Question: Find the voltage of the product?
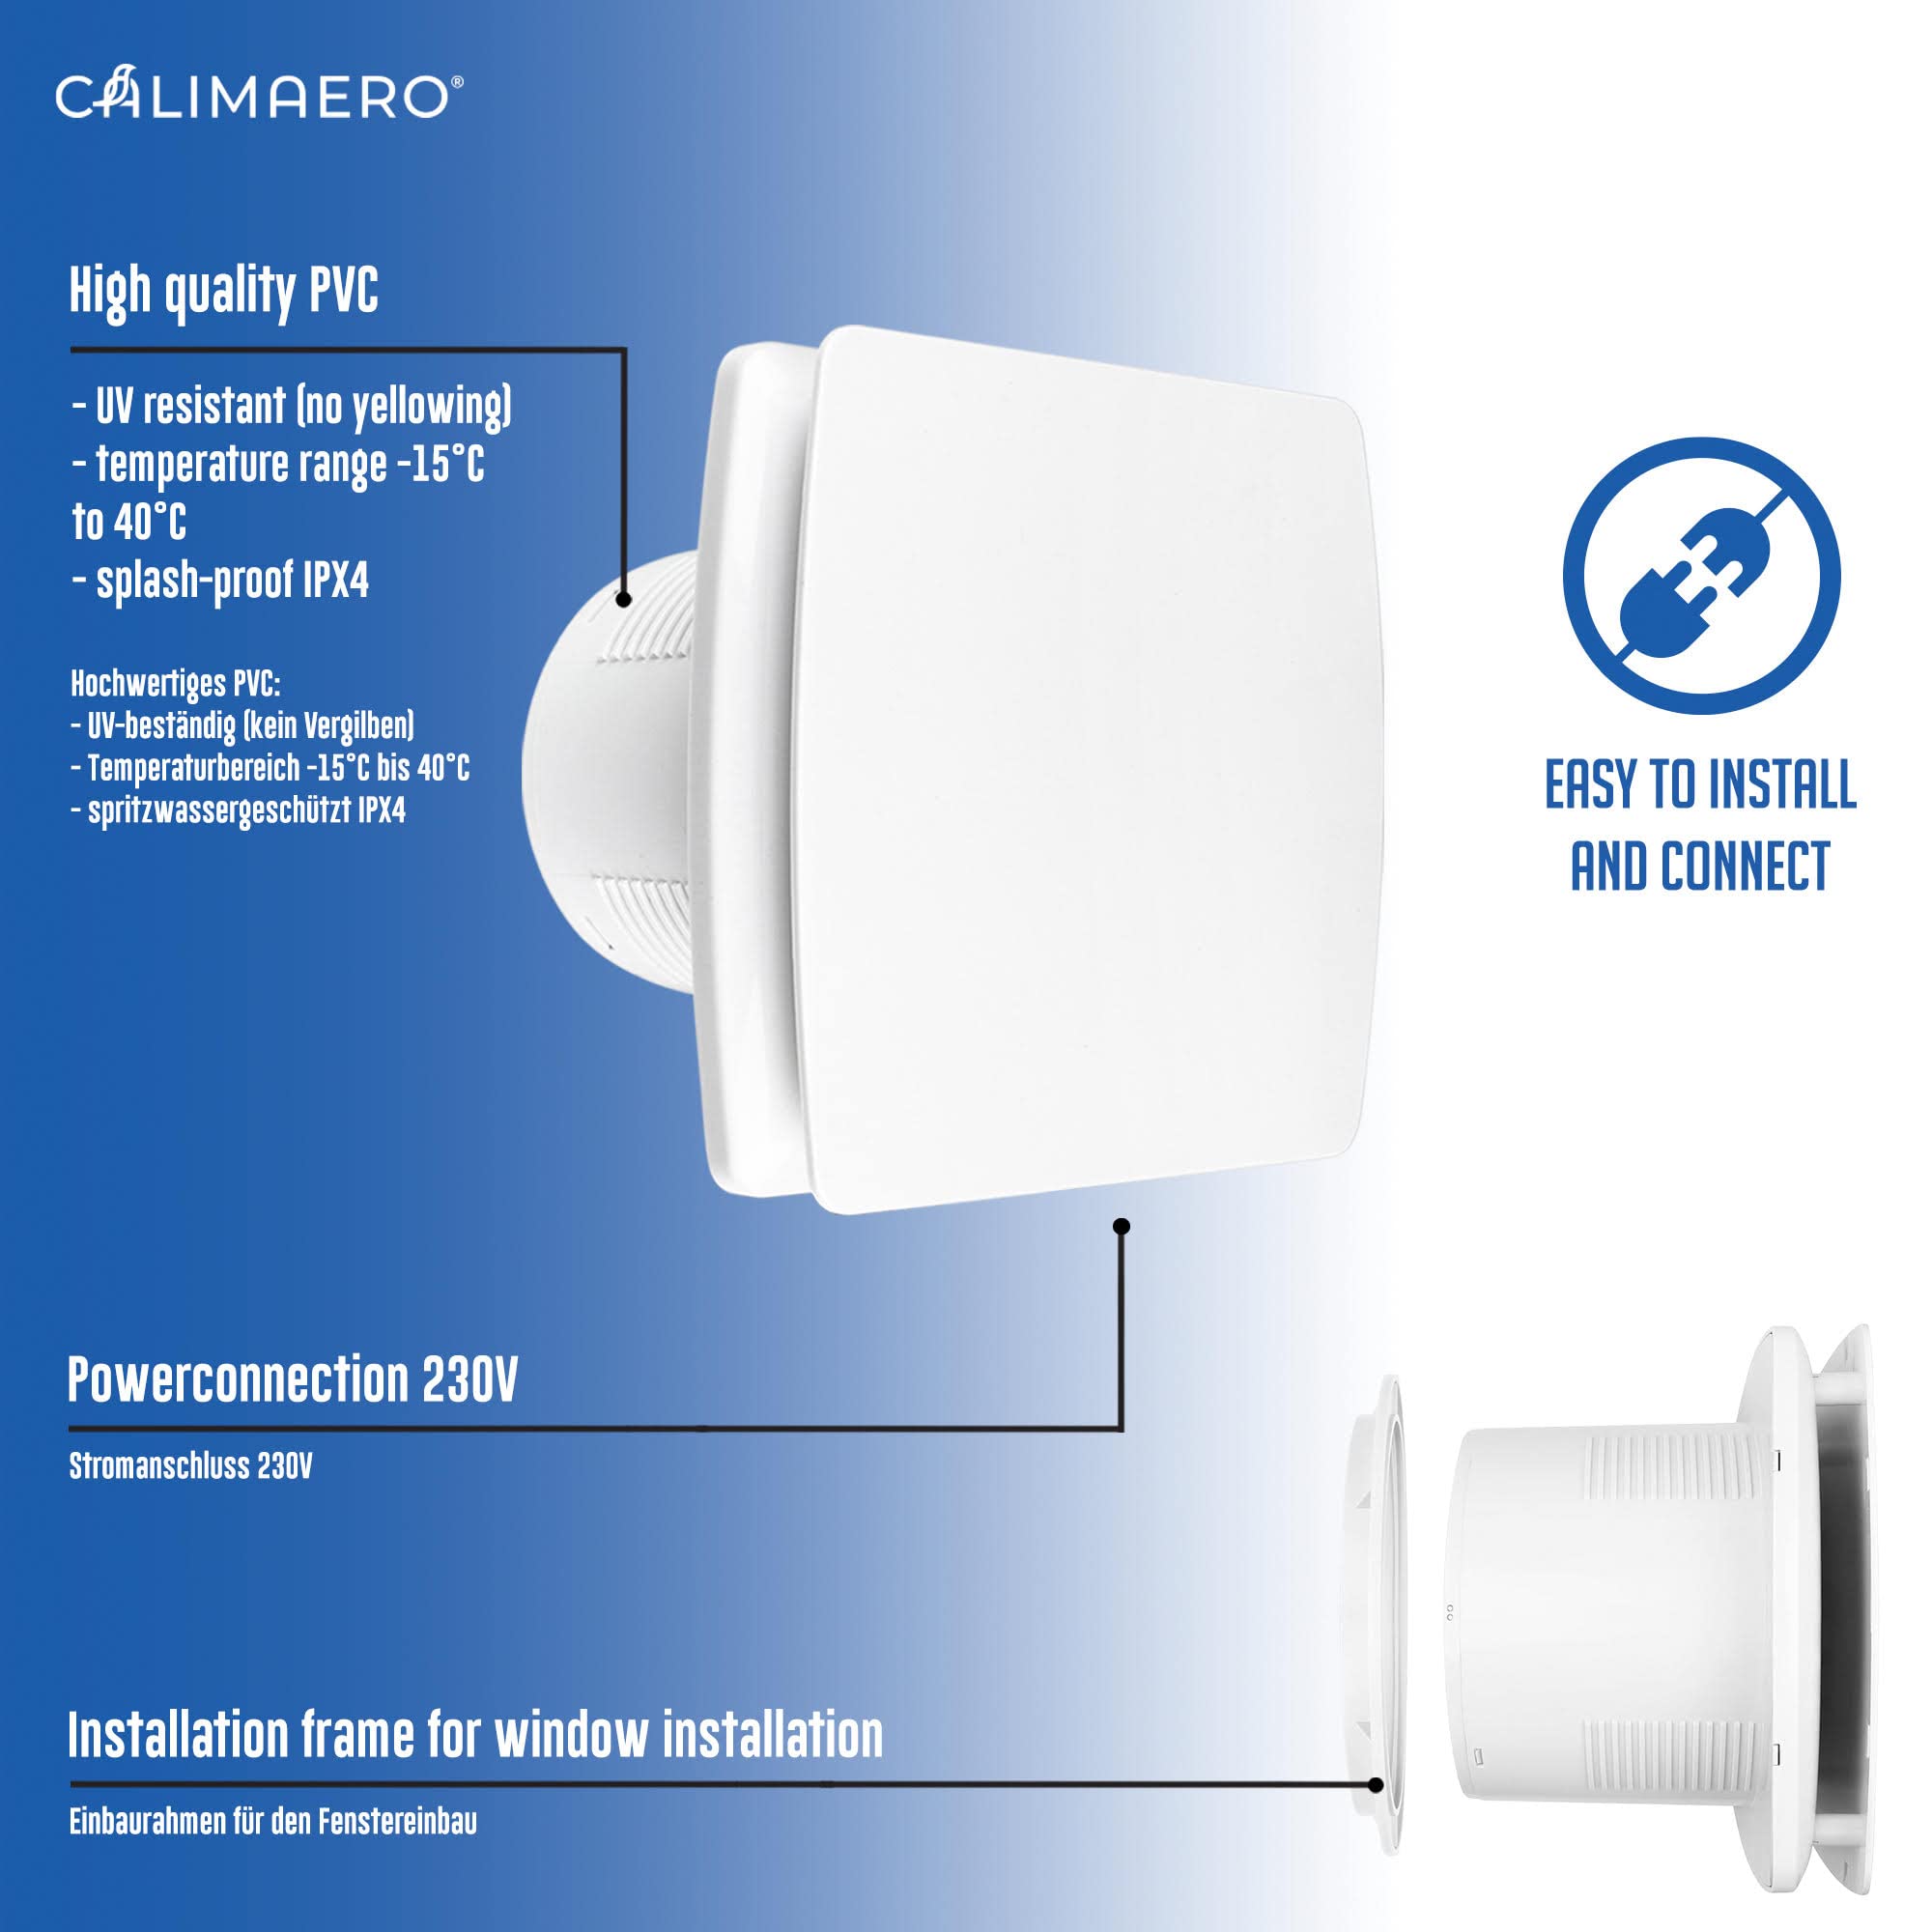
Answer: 230.0 volt